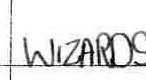
Label: Wizards